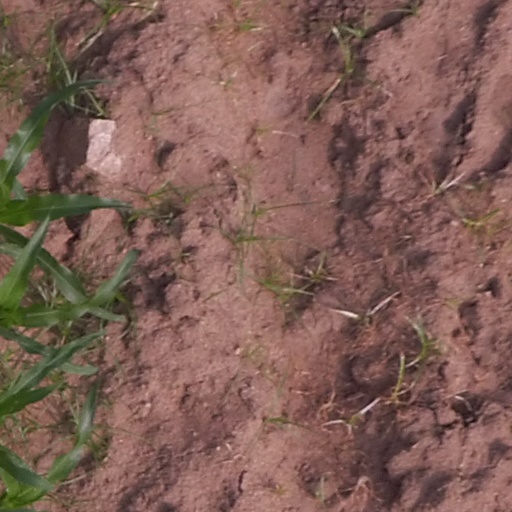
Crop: maize; corn